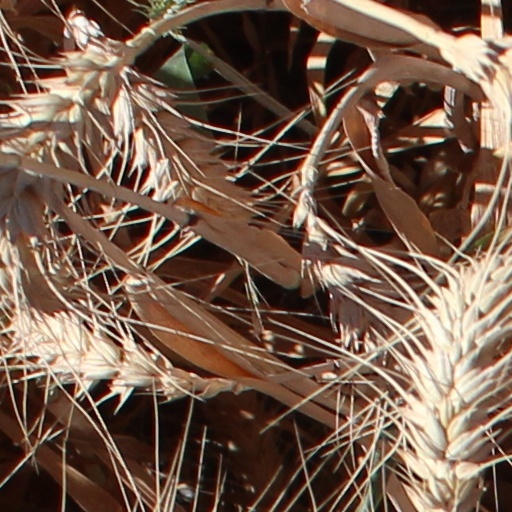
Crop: wheat